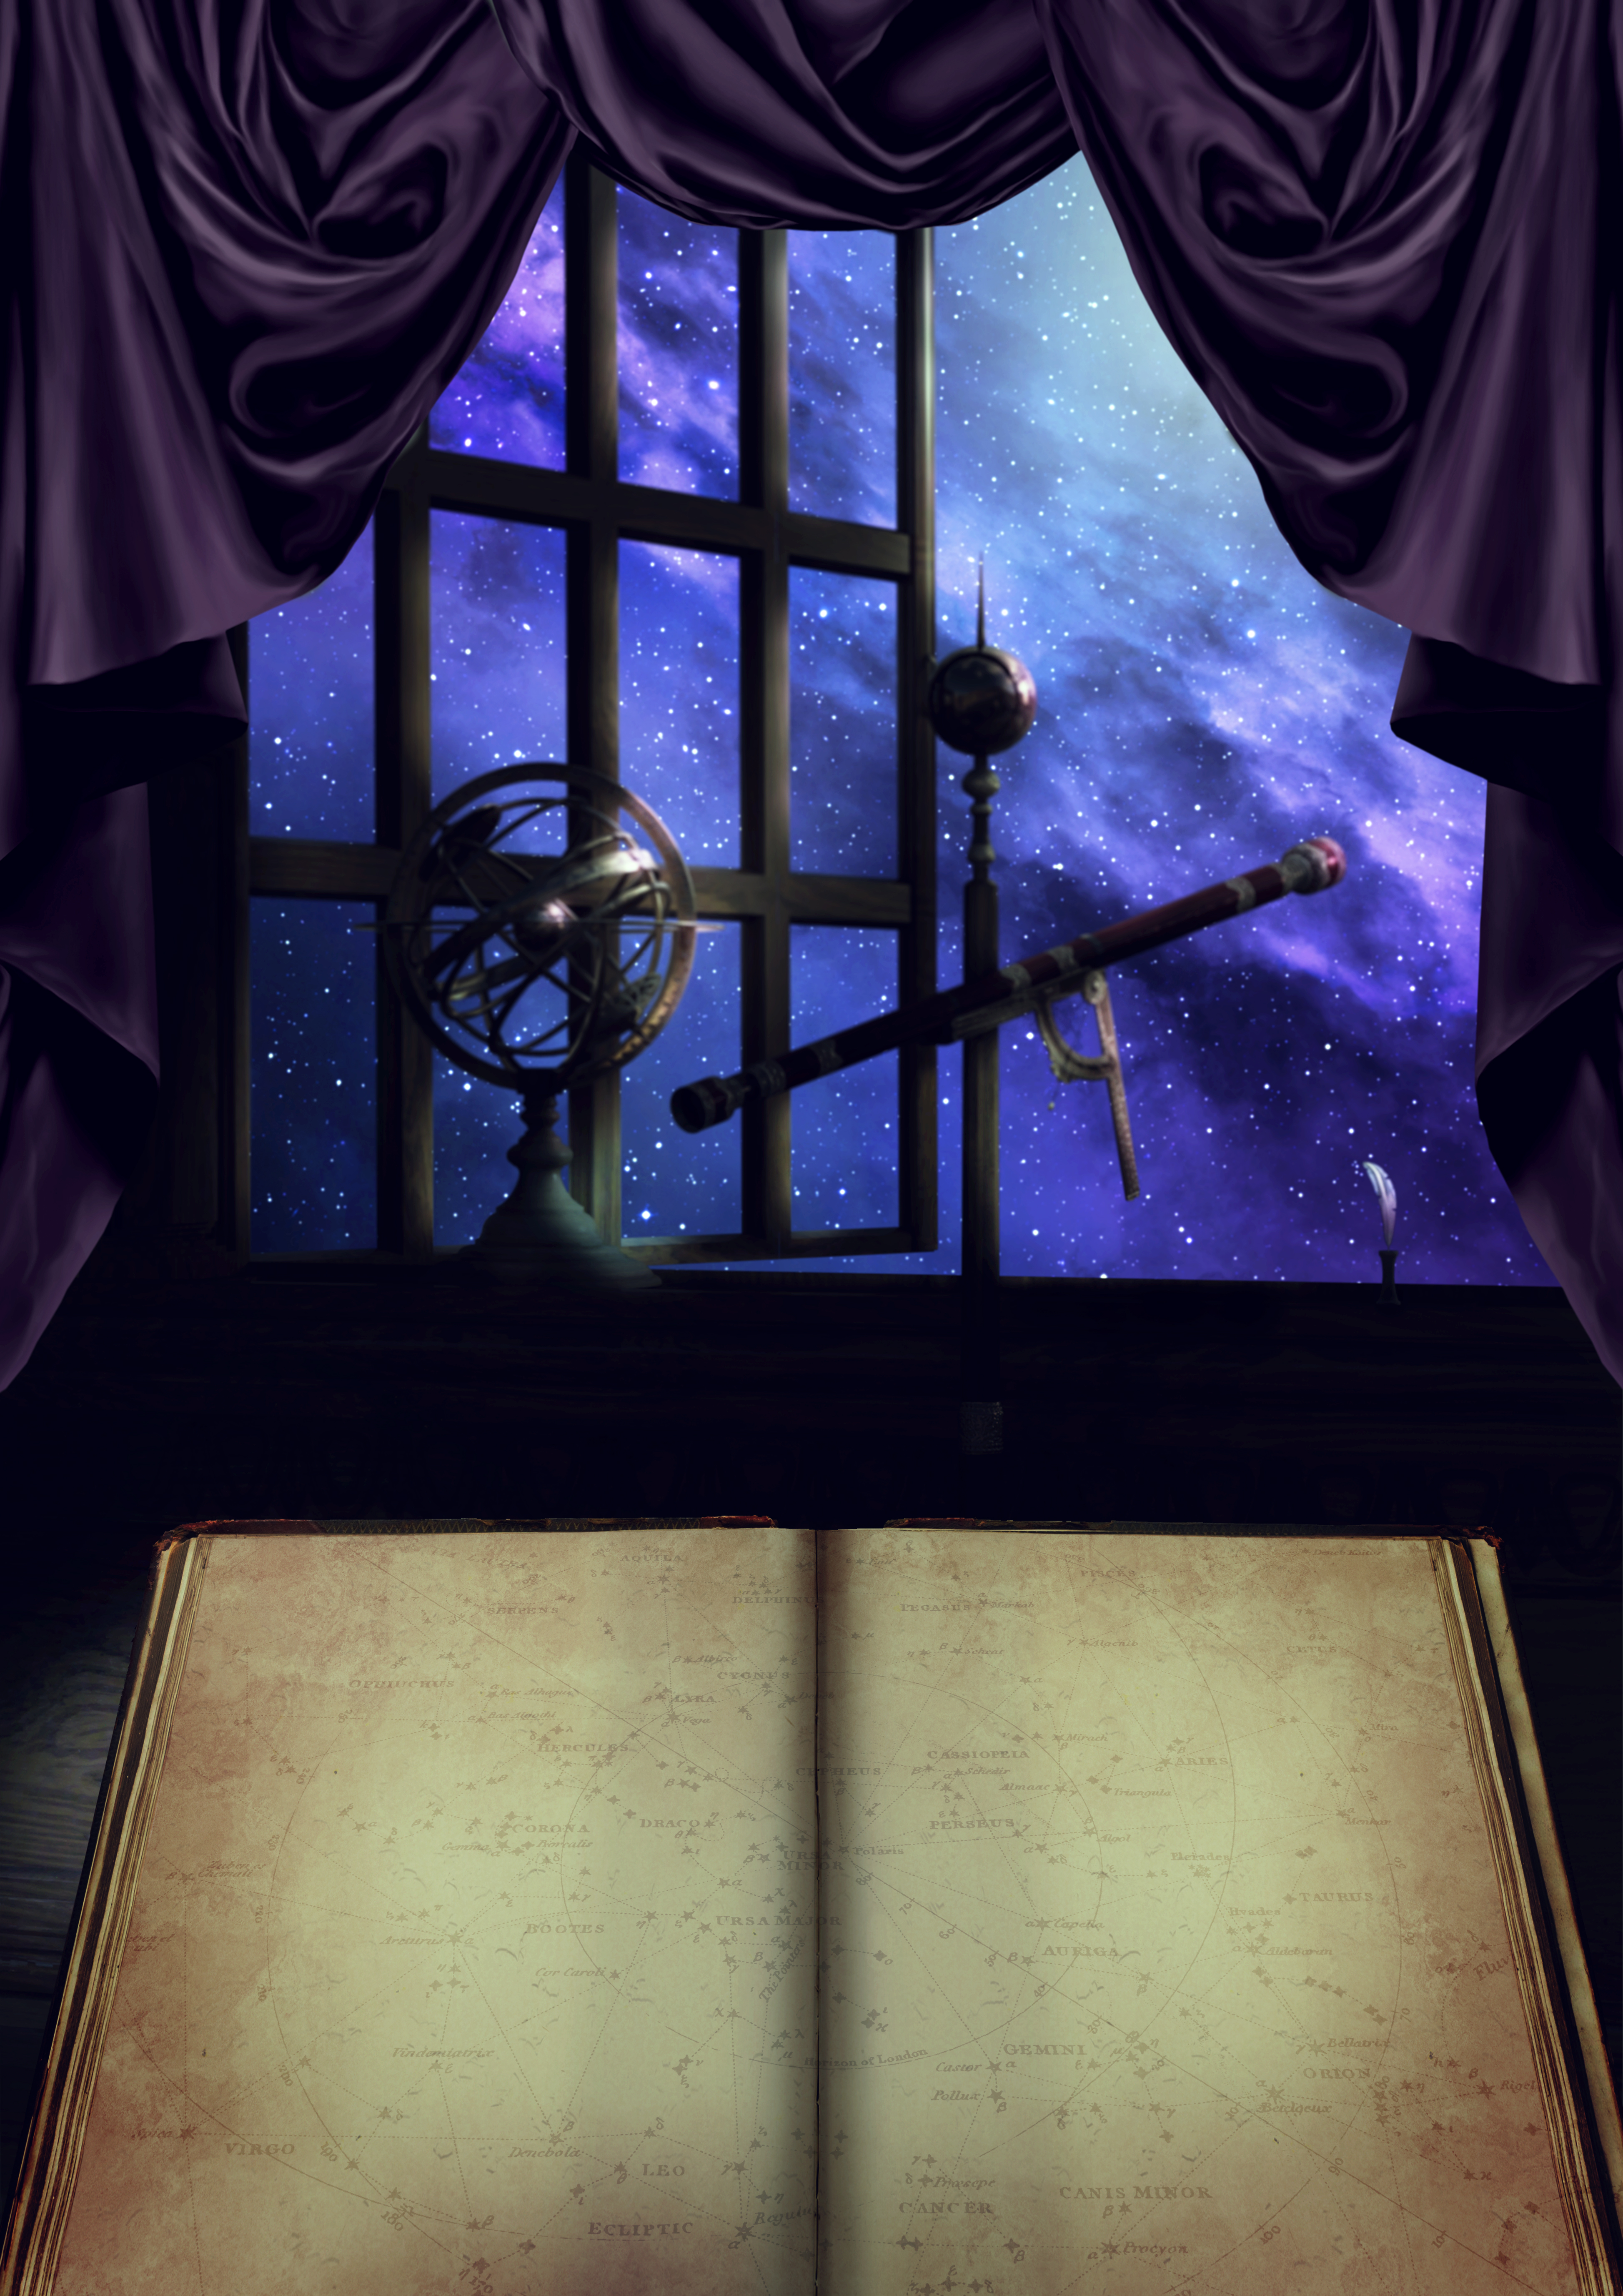
moonlight, telescope, astrology, astronomy, window, starry sky, curtains, book, star card, old, research, space, vintage, background, cover, template, fantasy, lighting, atmosphere, star atlas, copy space, night, sky, Action adventure game, Adventure game, cg artwork, architecture, games, interior design, screenshot, darkness